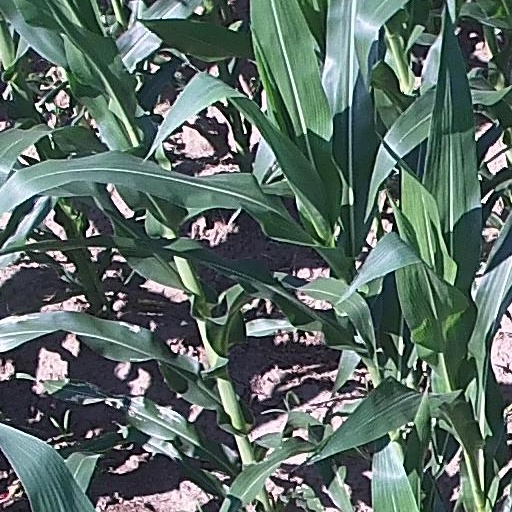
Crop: maize; corn